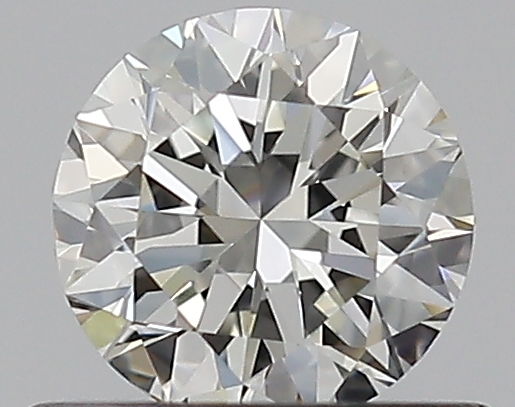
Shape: round
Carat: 0.5
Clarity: VVS1
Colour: I
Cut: VG
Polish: EX
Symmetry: GD
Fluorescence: N
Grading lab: GIA
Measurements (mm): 4.97 x 5.02 x 3.15